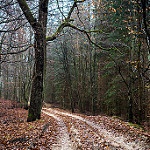
Label: forest